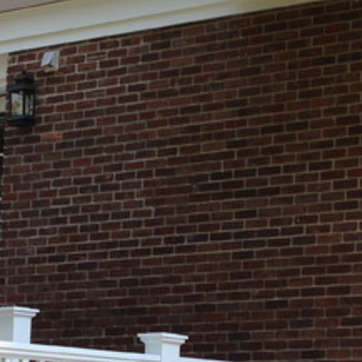
Material: brick